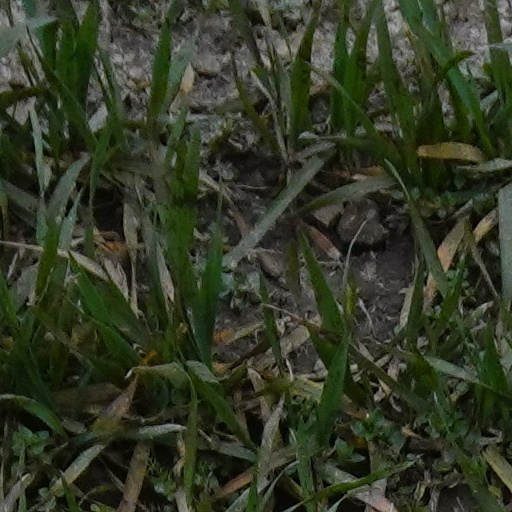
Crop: wheat